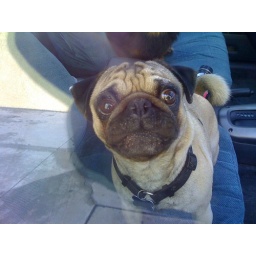
Poor pup was going ape shit trapped in a car on melrose. :(